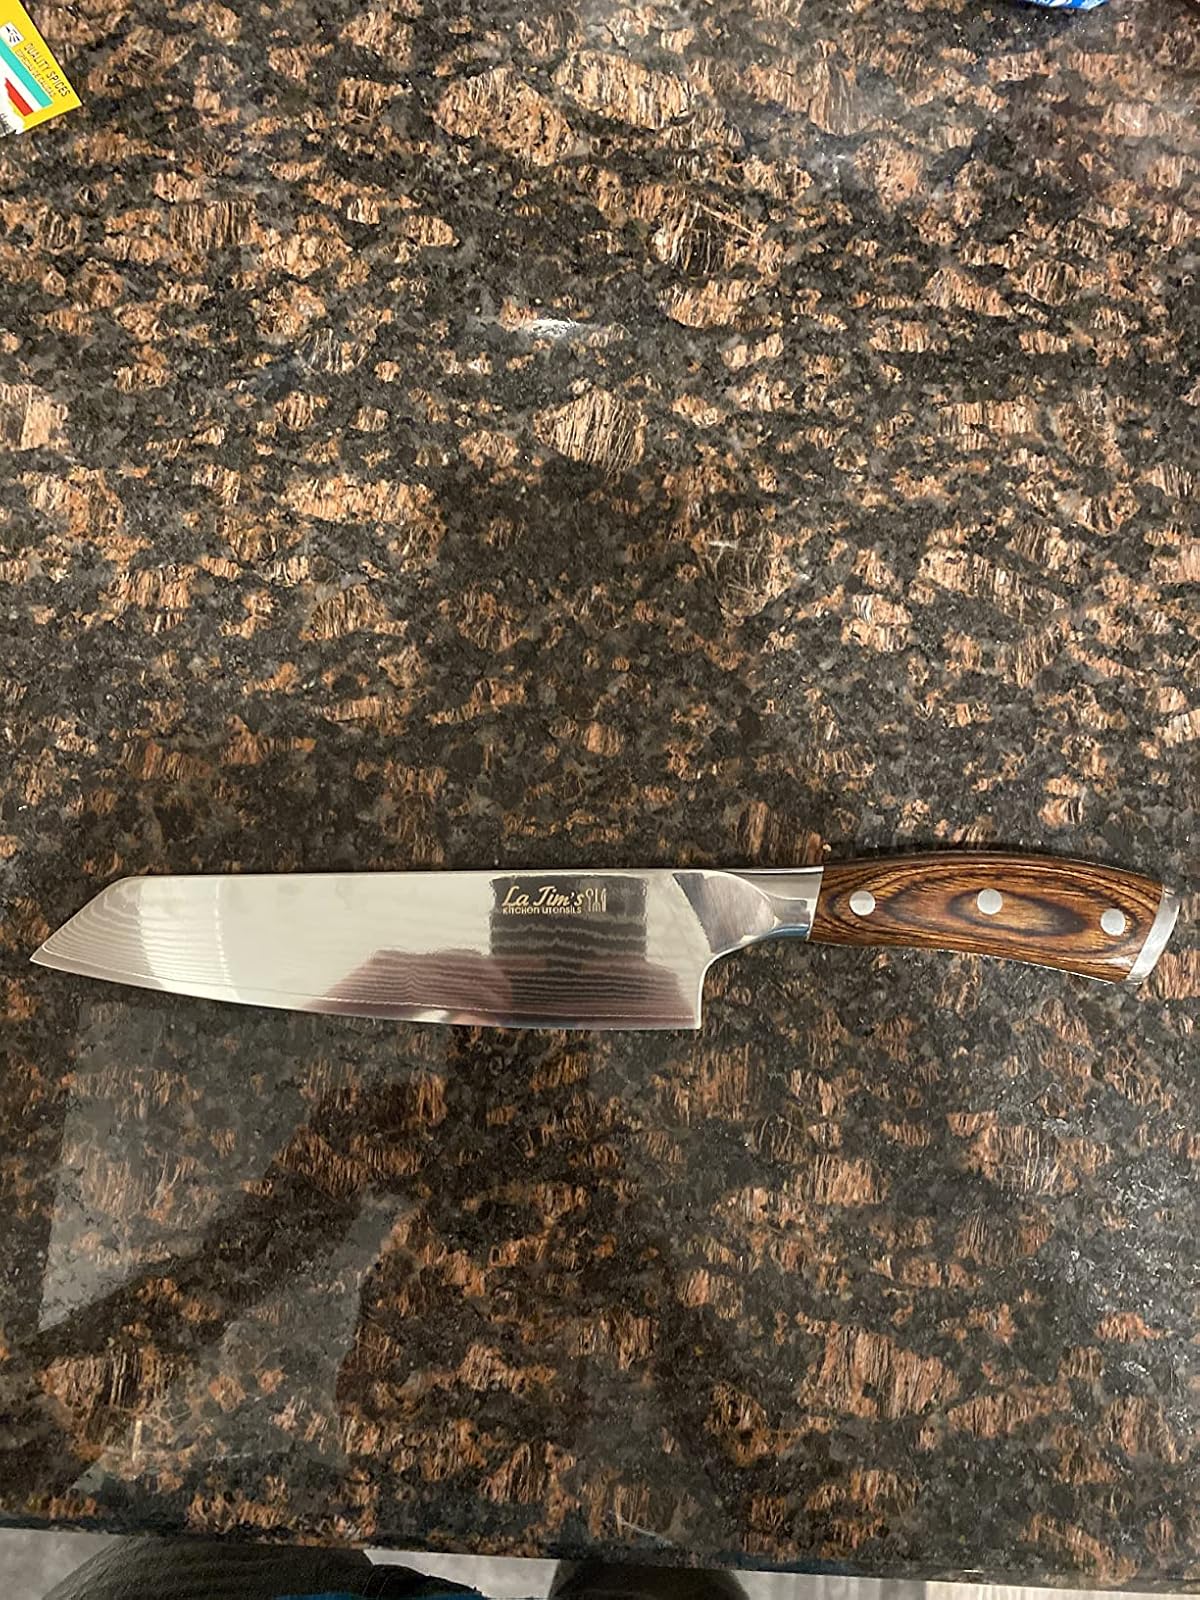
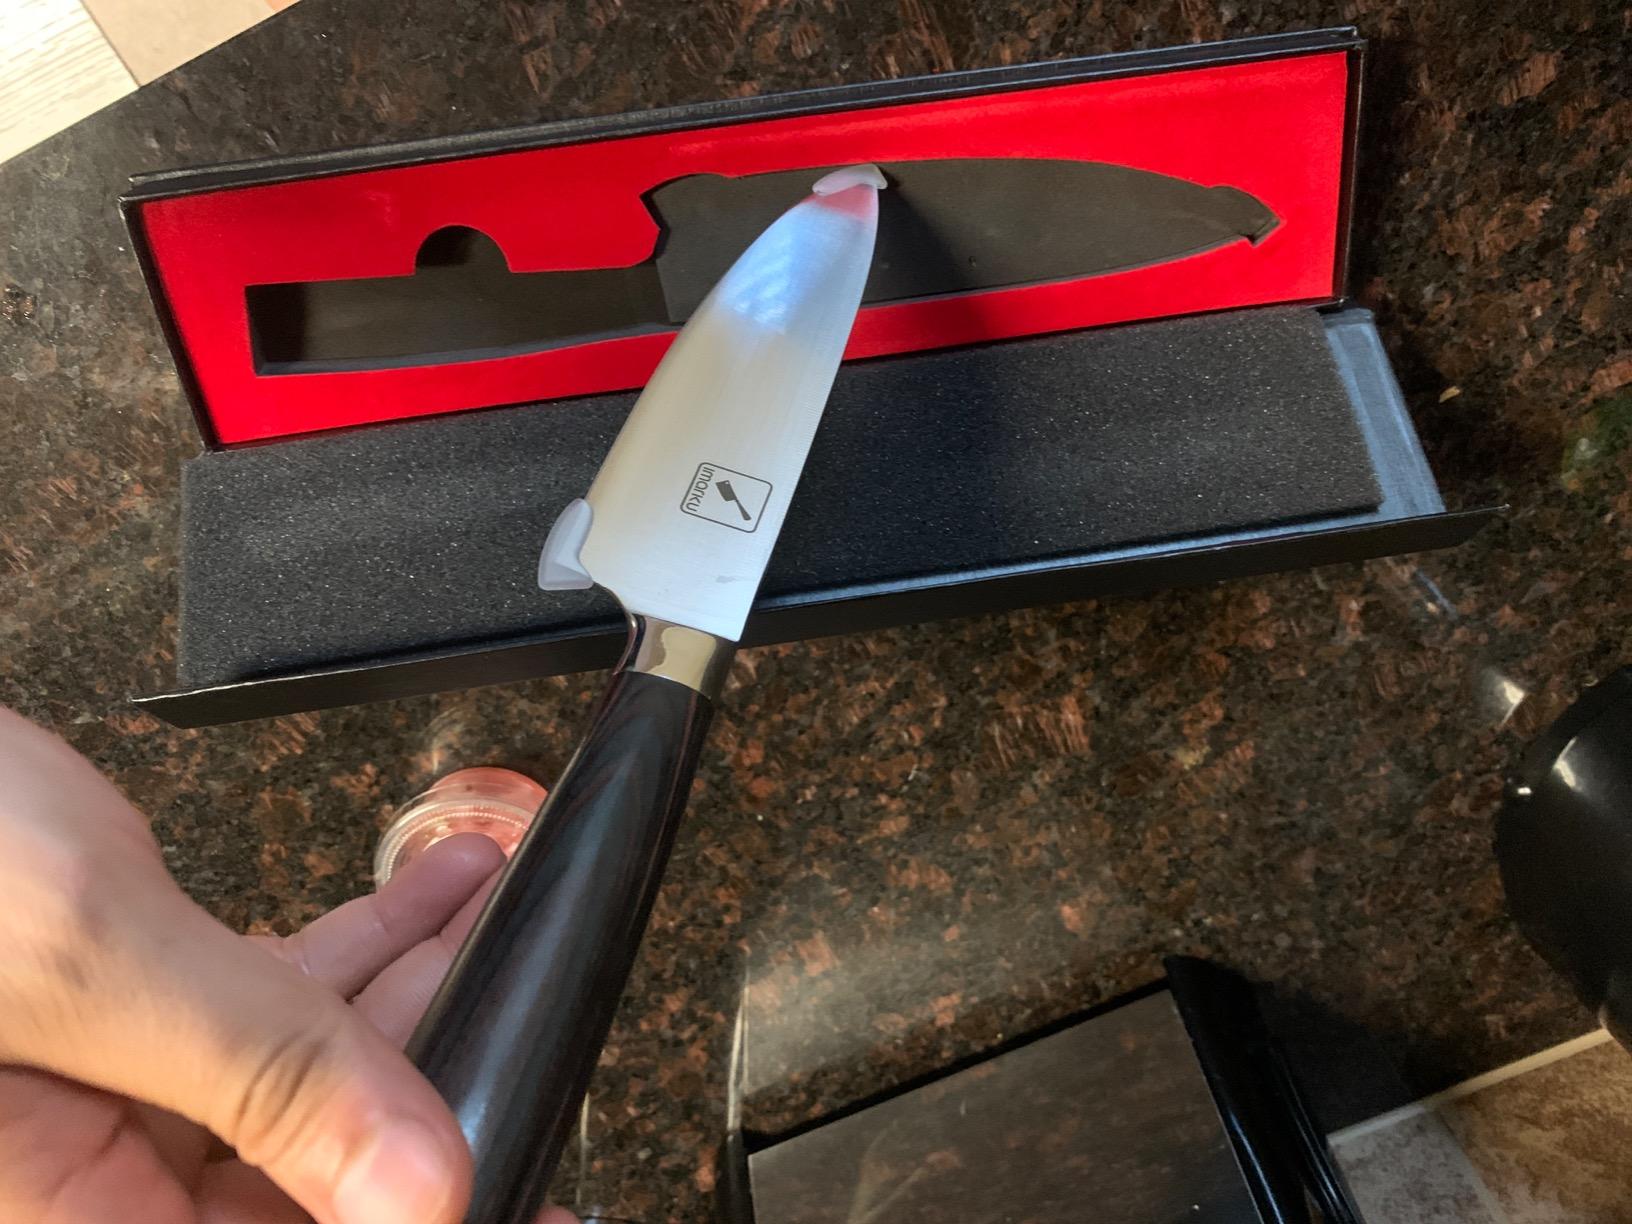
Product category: items_knife
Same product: no